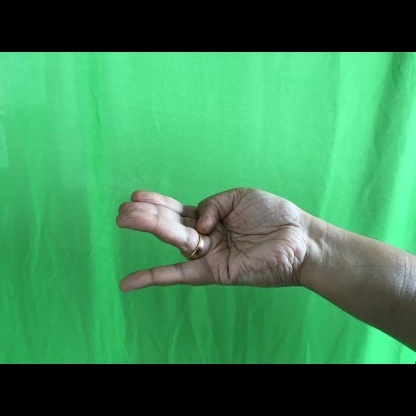
Mudra: Chaturam